Robert Empedrad

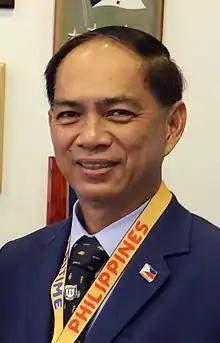

Robert Arugay Empedrad (born February 3, 1964) is a retired Philippine Navy admiral who served as the Administrator of the Maritime Industry Authority (MARINA) under the Duterte administration. He previously served as the Flag Officer-in-Command of the Philippine Navy from 2017 to 2020. He is a graduate of the Philippine Military Academy "Sinagtala" Class of 1986.